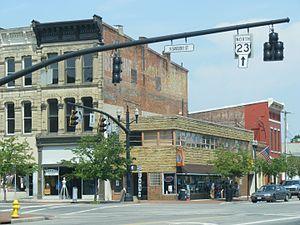
Delaware est une ville américaine située dans l'État de l'Ohio. Fondée en 1808, elle est le siège du comté de Delaware.